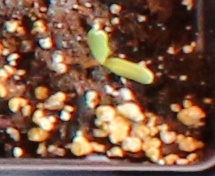
Label: Sugar beet